DNA clamp

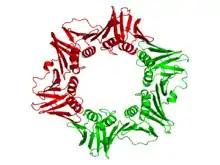
Crystallographic structure of the dimeric DNA polymerase beta subunit from "E. coli".

A DNA clamp, also known as a sliding clamp, is a protein complex that serves as a processivity-promoting factor in DNA replication. As a critical component of the DNA polymerase III holoenzyme, the clamp protein binds DNA polymerase and prevents this enzyme from dissociating from the template DNA strand. The clamp-polymerase protein–protein interactions are stronger and more specific than the direct interactions between the polymerase and the template DNA strand; because one of the rate-limiting steps in the DNA synthesis reaction is the association of the polymerase with the DNA template, the presence of the sliding clamp dramatically increases the number of nucleotides that the polymerase can add to the growing strand per association event. The presence of the DNA clamp can increase the rate of DNA synthesis up to 1,000-fold compared with a nonprocessive polymerase.